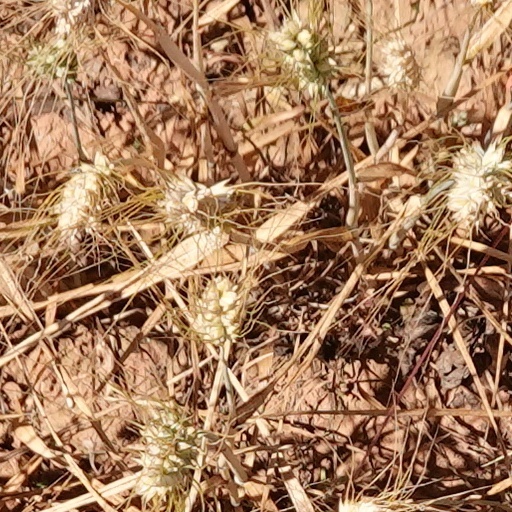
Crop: wheat